Bernard Waldman

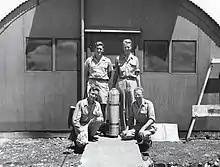
Waldman (bottom right) on Tinian with Harold Agnew (top left), Luis W. Alvarez (top right) and Lawrence H. Johnston (bottom left)

Waldman was the head of Group TR-6 (Airborne Measurements) for the Trinity nuclear test in July 1945. He developed microphones that were dropped by parachute to measure the effect of the blast. He was then assigned to Project Alberta, the part of the Manhattan Project that oversaw the preparation of facilities to test and deploy nuclear weapons, and support their use during the actual missions. As such, he participated in the atomic bombing of Hiroshima, as a camera operator on the observation aircraft. He was equipped with a special high-speed Fastax movie camera with six seconds of film in order to record the blast. Sources vary on how it came to be that there is no film of the event, with theories stating that Waldman forgot to take the lens off of the camera or that the footage was unusable or destroyed due to circumstances outside of his control.